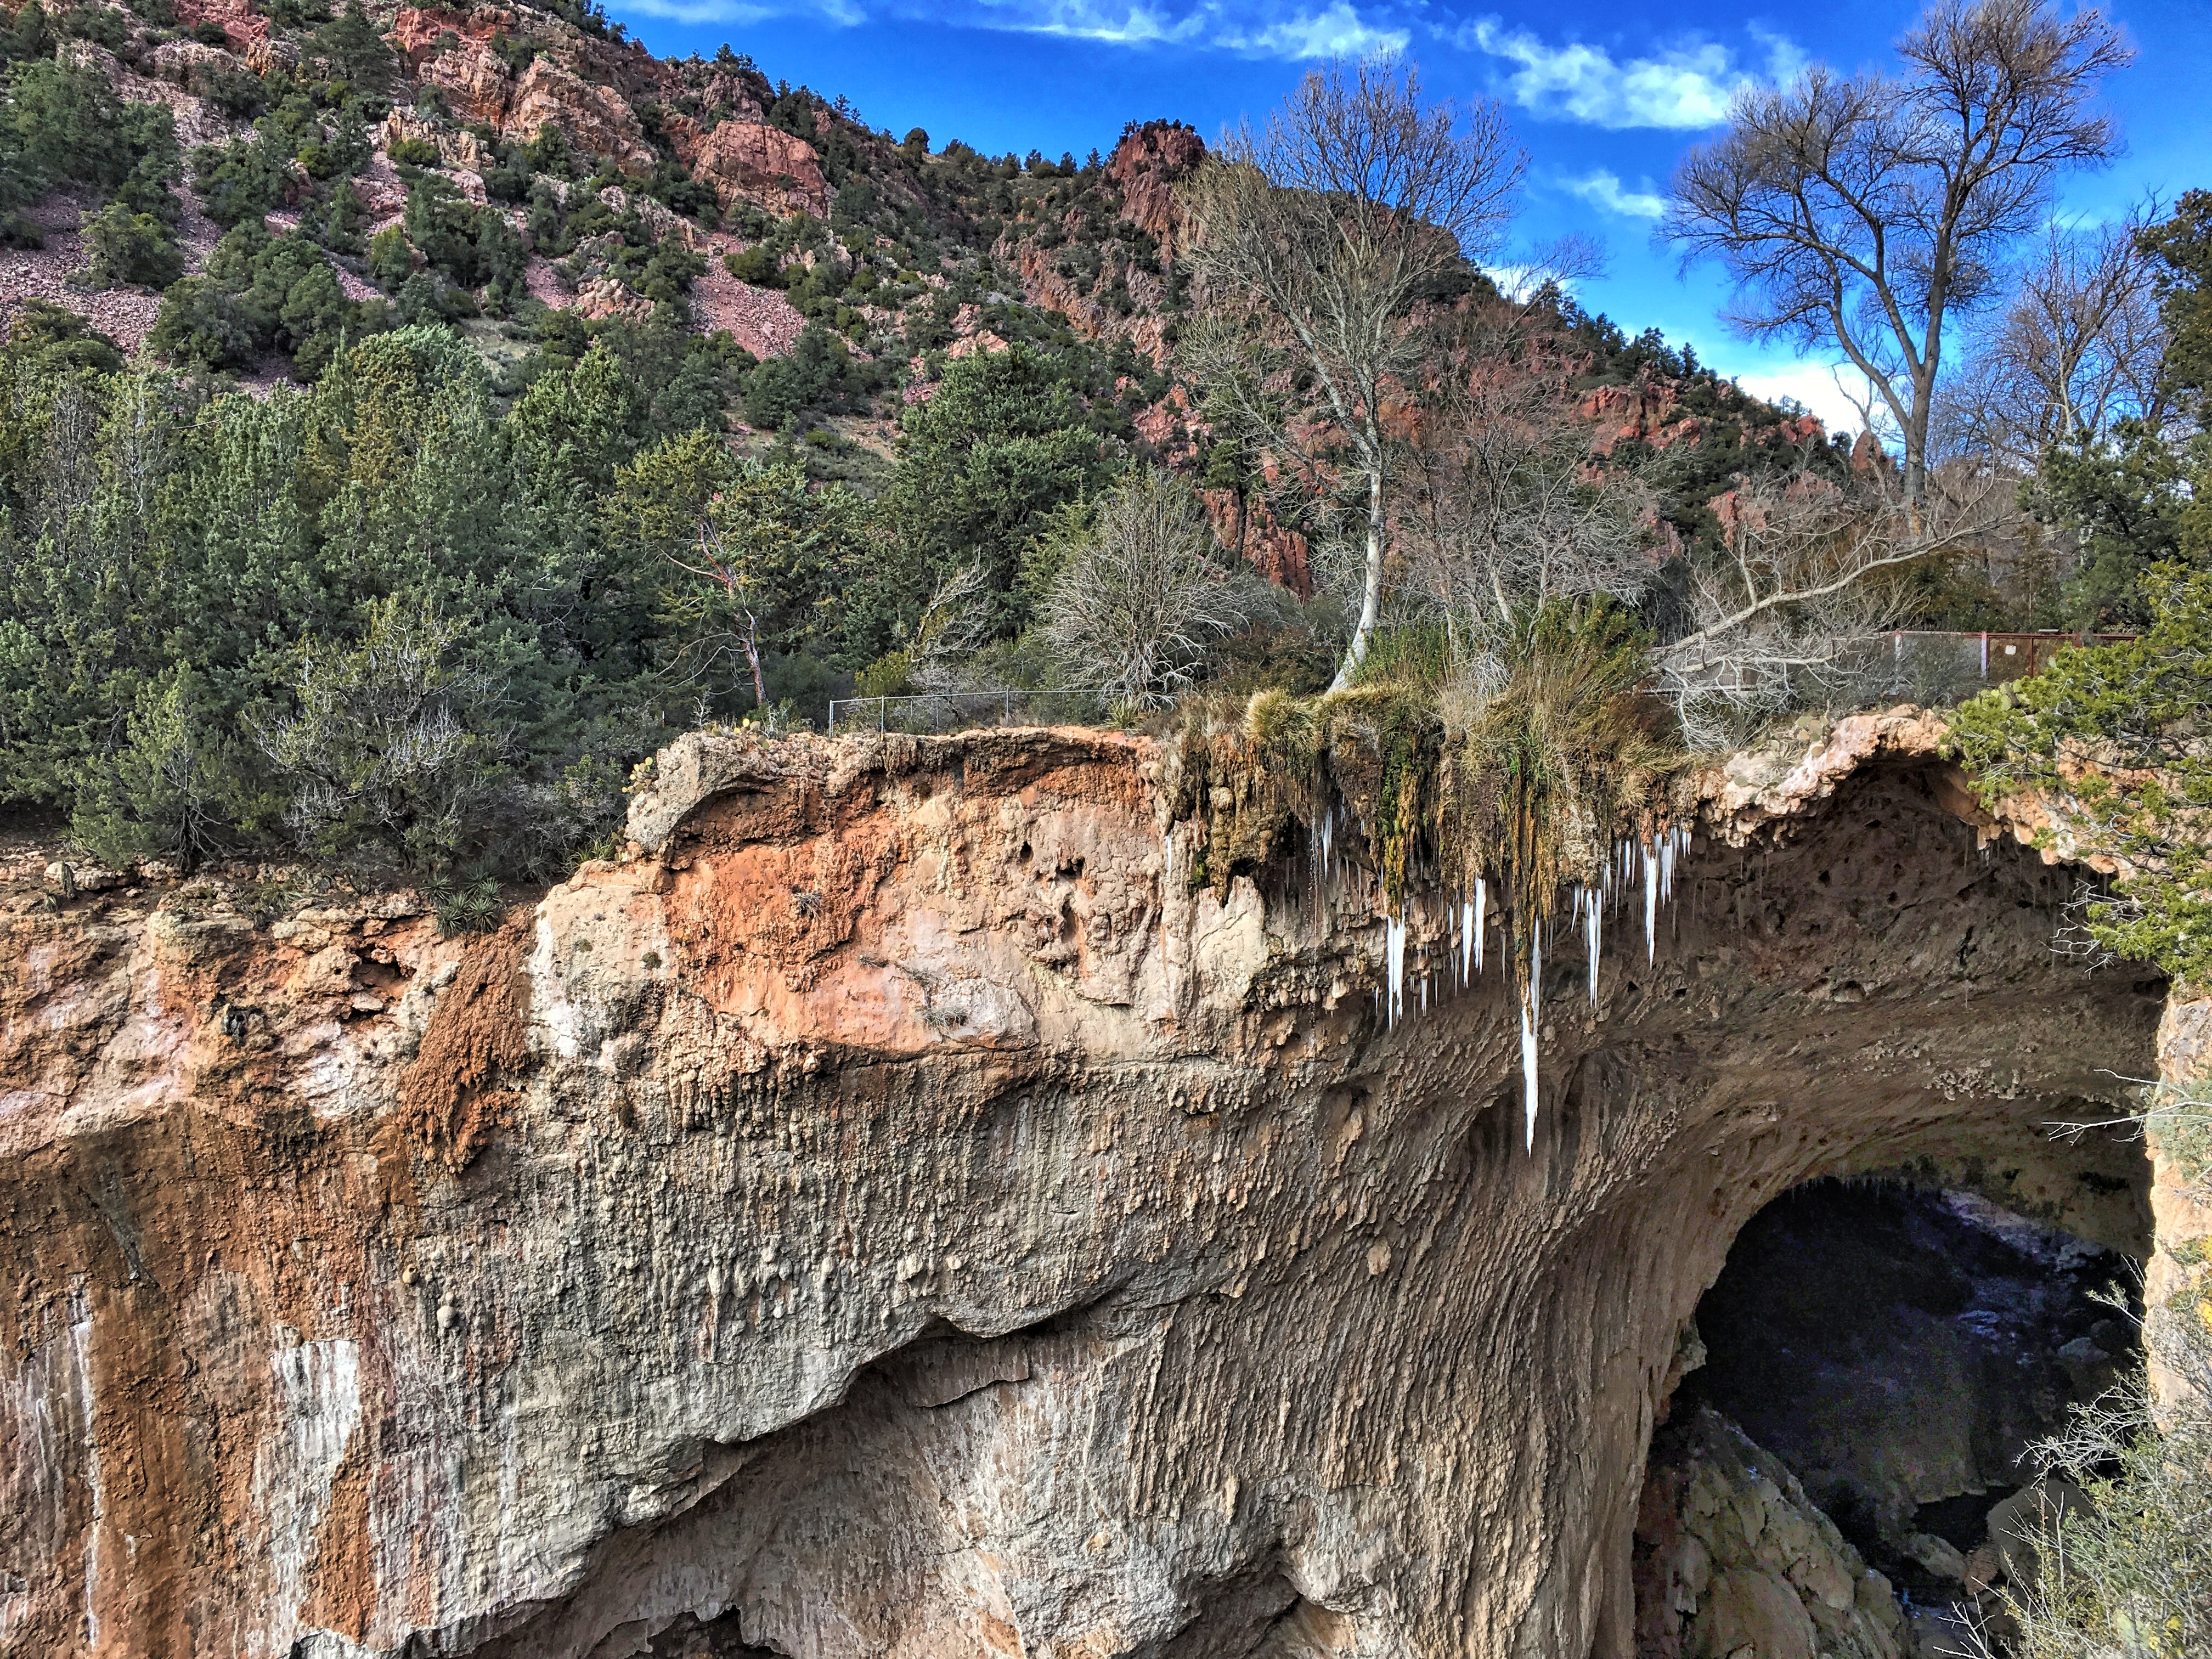
tree, rock, wilderness, trail, adventure, formation, cliff, canyon, terrain, ridge, hdr, geology, wadi, landform, geographical feature, geological phenomenon